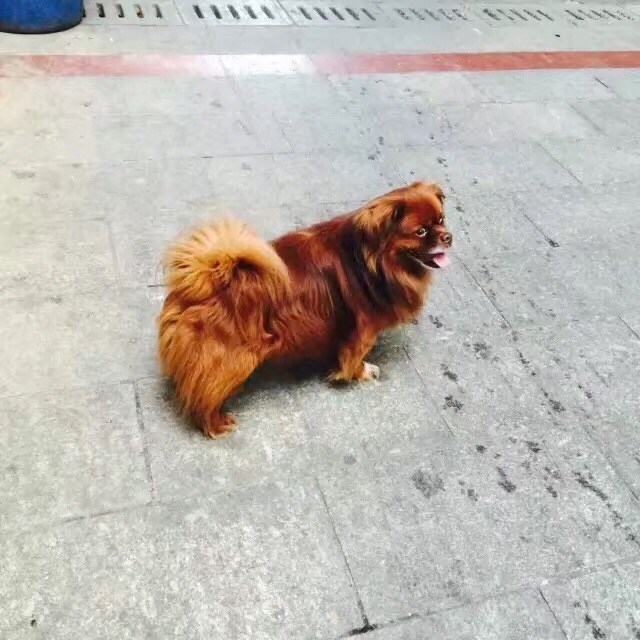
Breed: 806-n000129-papillon